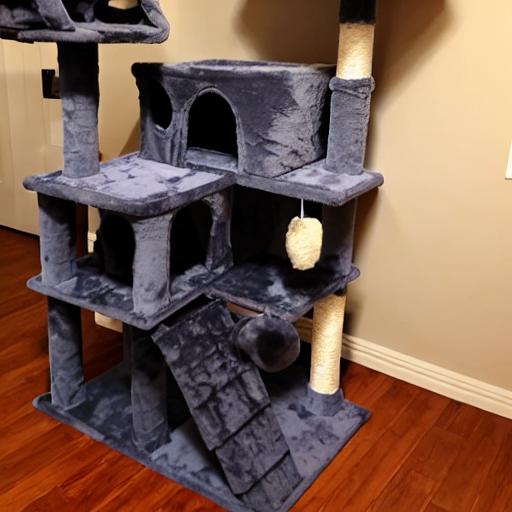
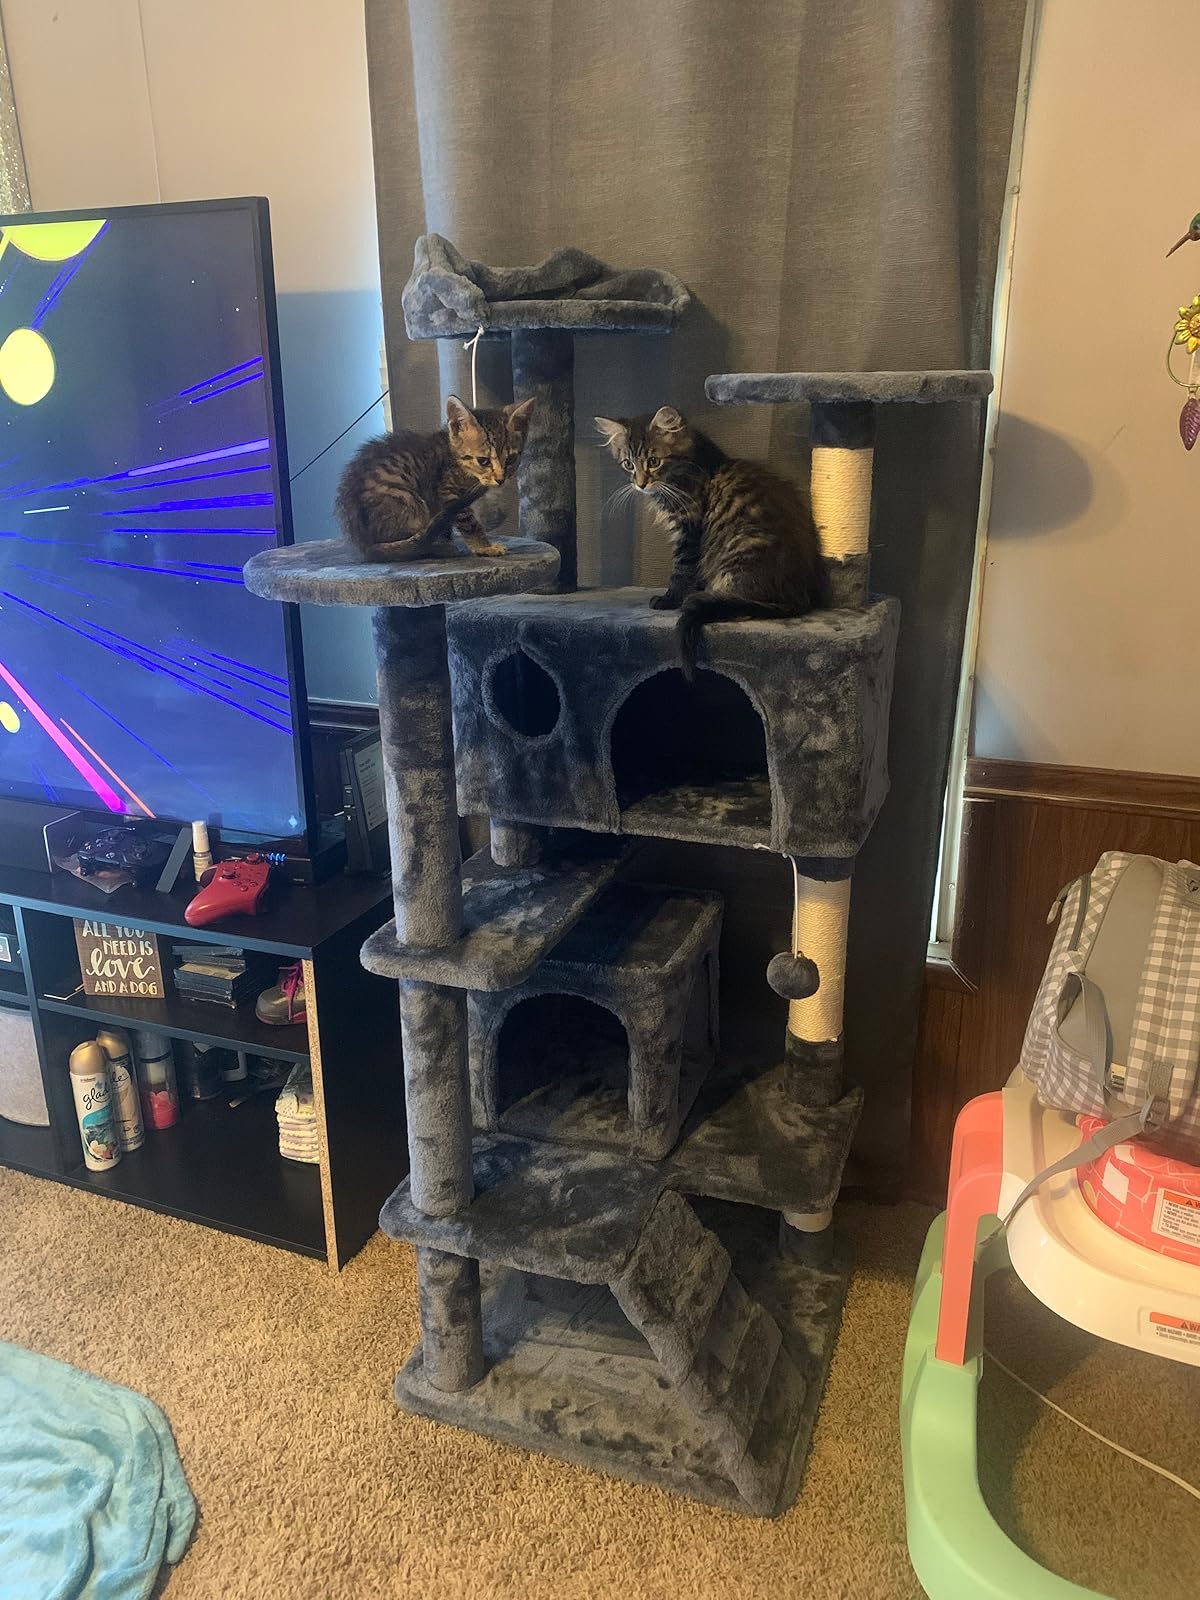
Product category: items_cat tree
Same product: no